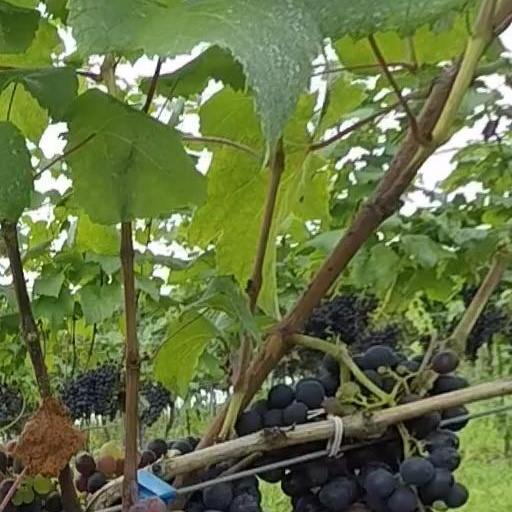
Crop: grape